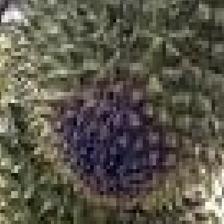
Label: fruit_rot